Andrea Leadsom

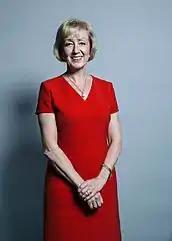
Leadsom's official parliamentary portrait after being re-elected at the 2017 general election

At the snap 2017 general election, Leadsom was again re-elected, with an increased vote share of 62.5% and a decreased majority of 22,840. After the election, on 11 June 2017, Leadsom was appointed Leader of the House of Commons and Lord President of the Council.